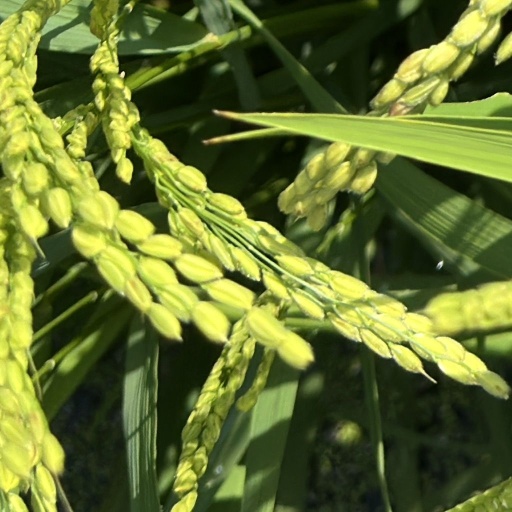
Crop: rice